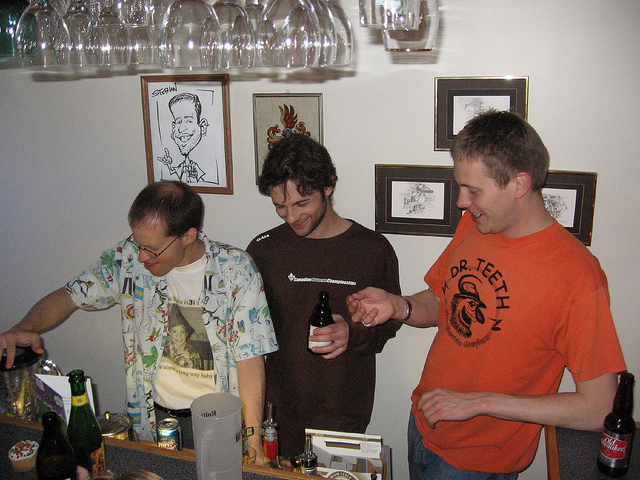
user: Given an image and a question. Answer the question in a short answer. Question: What type of picture is on the back wall? Short Answer:
assistant: caricature